2013 Japan Series

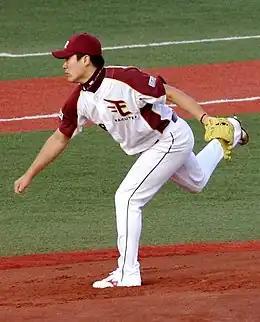
Eagles' pitcher Masahiro Tanaka struck out 12 in his complete game Game 2 victory.

Tying the Series at a game a piece, Eagle's ace Masahiro Tanaka earned a victory in Game 2 by striking out 12 in his complete game performance. The game's first run came with Ginji Akaminai's RBI single for the Eagles in the sixth inning. In the bottom of the next inning, with runners on first and third, Kazuya Fujita hit a ground ball to second base. Giants' second baseman Takayuki Terauchi fielded the ball and threw it to first base in an attempt to throw out a head-first-sliding Fujita. First base umpire Kenjiro Mori called Fujita safe, however replays showed that he should have been out as the ball reached the base first. Giants' manager Tatsunori Hara came onto the field to argue the call with Mori but the call stood. Mori's blown call was exaggerated when Terauchi hit what should have been a game-tying solo home run the next inning.